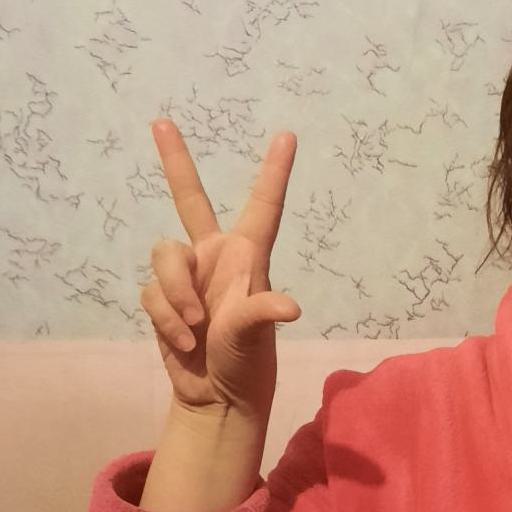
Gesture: three2